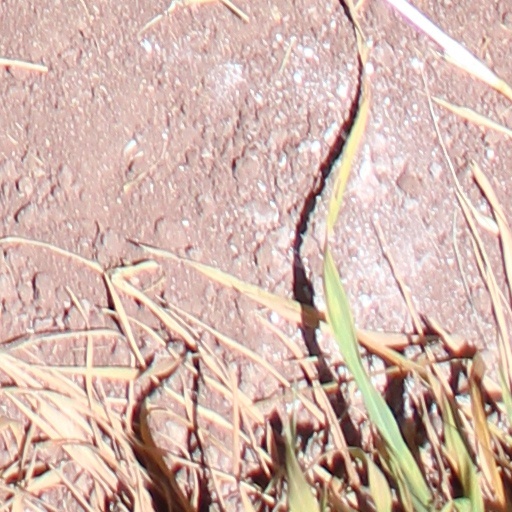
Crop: wheat